Shah Mahmood Qureshi

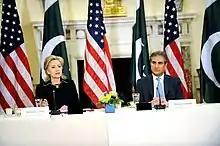

Reportedly, Qureshi was a potential candidate for the Prime Minister of Pakistan in the coalition government headed by the PPP. However, Qureshi was instead given the post of Minister of Foreign Affairs in the cabinet of Prime Minister Yousaf Raza Gillani.